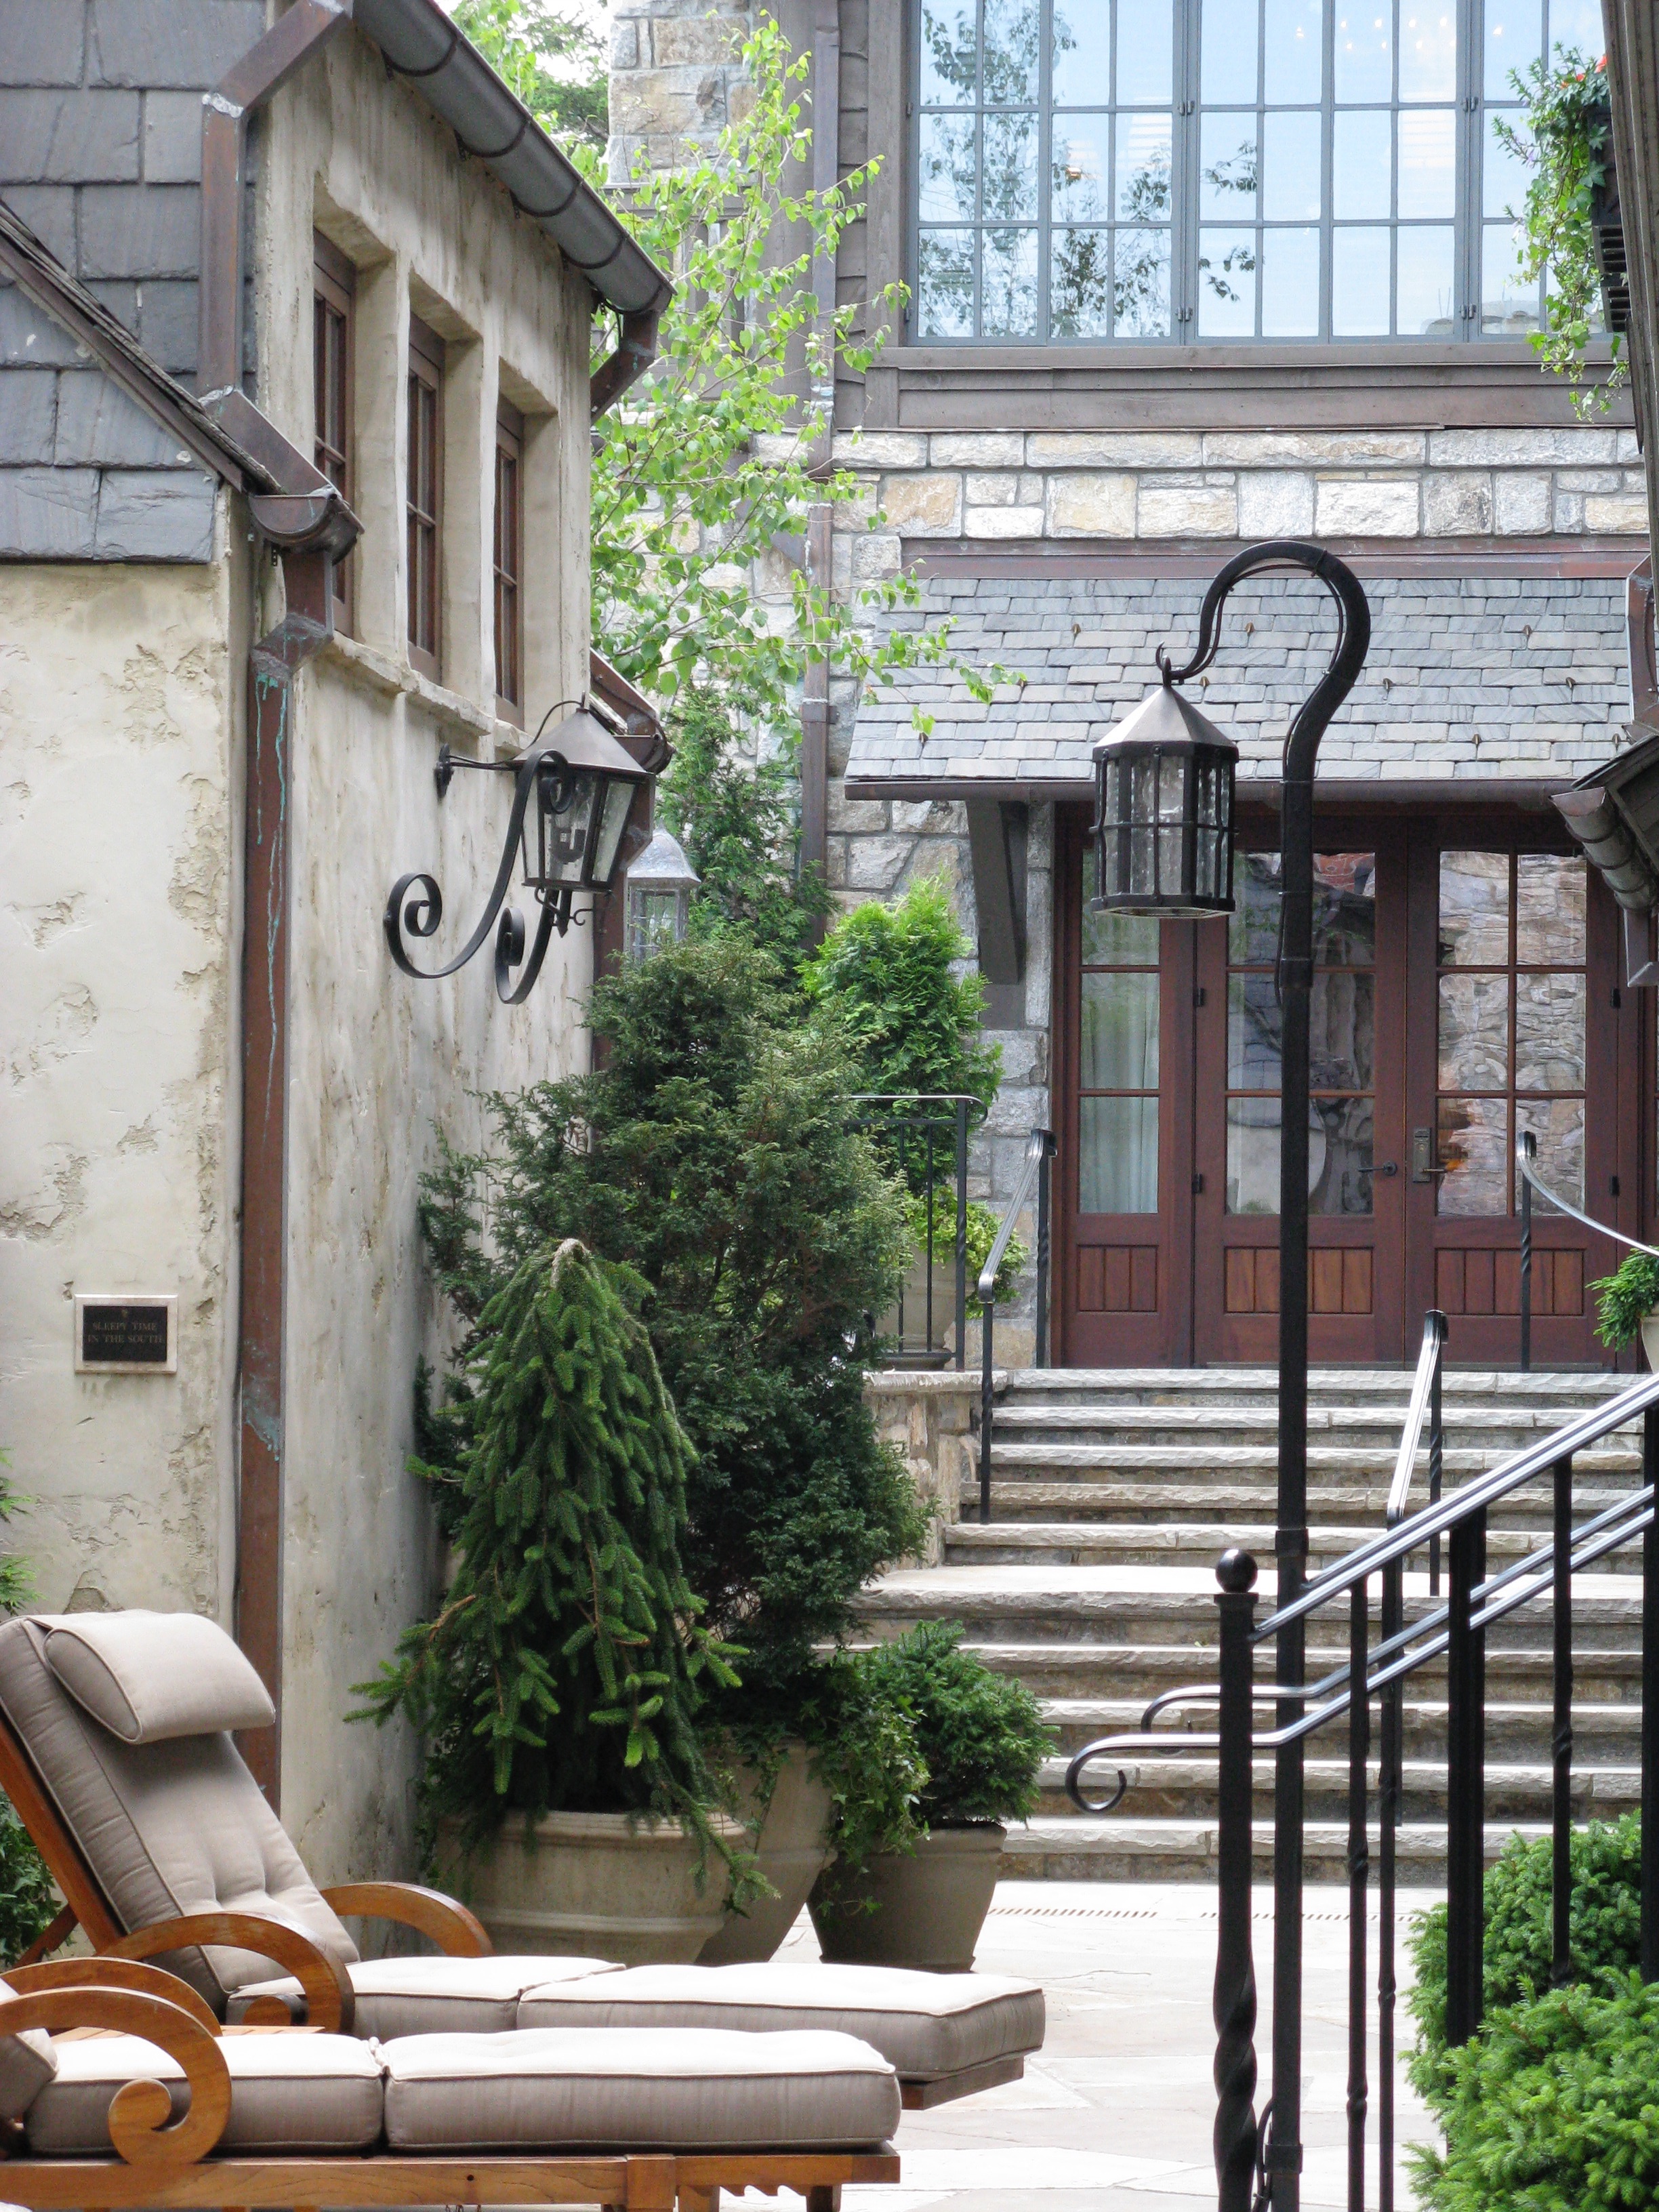
road, street, house, window, home, wall, porch, balcony, cottage, garden, lighting, courtyard, yard, condominium, neighbourhood, residential area, outdoor structure